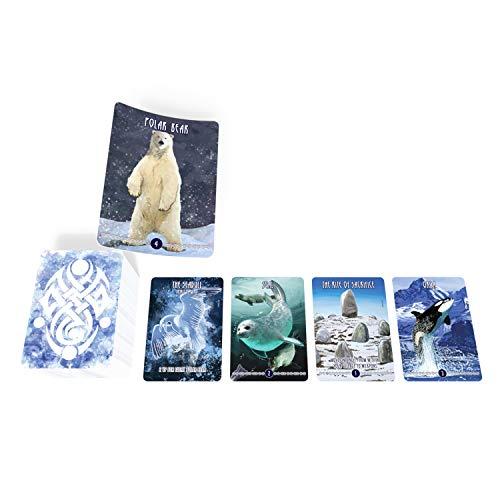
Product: Board & Dice Inuit: The Snow Folk
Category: Toys & Games | Games & Accessories | Board Games
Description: Inuit: the snow folk is a card-based strategy Game of drafting and Tableau building.
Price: $36.12
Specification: ProductDimensions:11.8x11.8x3inches|ItemWeight:2.36pounds|ShippingWeight:2.36pounds(Viewshippingratesandpolicies)|ASIN:B07QDT7KLP|Itemmodelnumber:NSK026|Manufacturerrecommendedage:13yearsandup